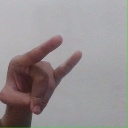
अक्षर: च